Green Mountain Lookout

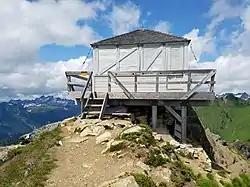
Lookout in 2019

The Green Mountain Lookout is a historic fire lookout tower located at the summit of Green Mountain in the Glacier Peak Wilderness and the Mount Baker-Snoqualmie National Forest in Snohomish County, Washington. The single-story wood-frame structure measures and was built according to a standard National Forest Service design in 1933 by the Civilian Conservation Corps. The structure includes an exterior catwalk and a cable anchor system to protect from strong winds.